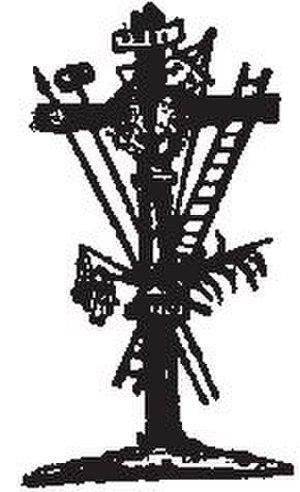
Dans le symbolisme chrétien, on appelle croix de la Passion une croix installée en extérieur ou dans une église, ou bien peinte ou sculptée, caractérisée par la représentation des « instruments de la Passion » du Christ, dans le but de rappeler au fidèle la succession de ses événements.